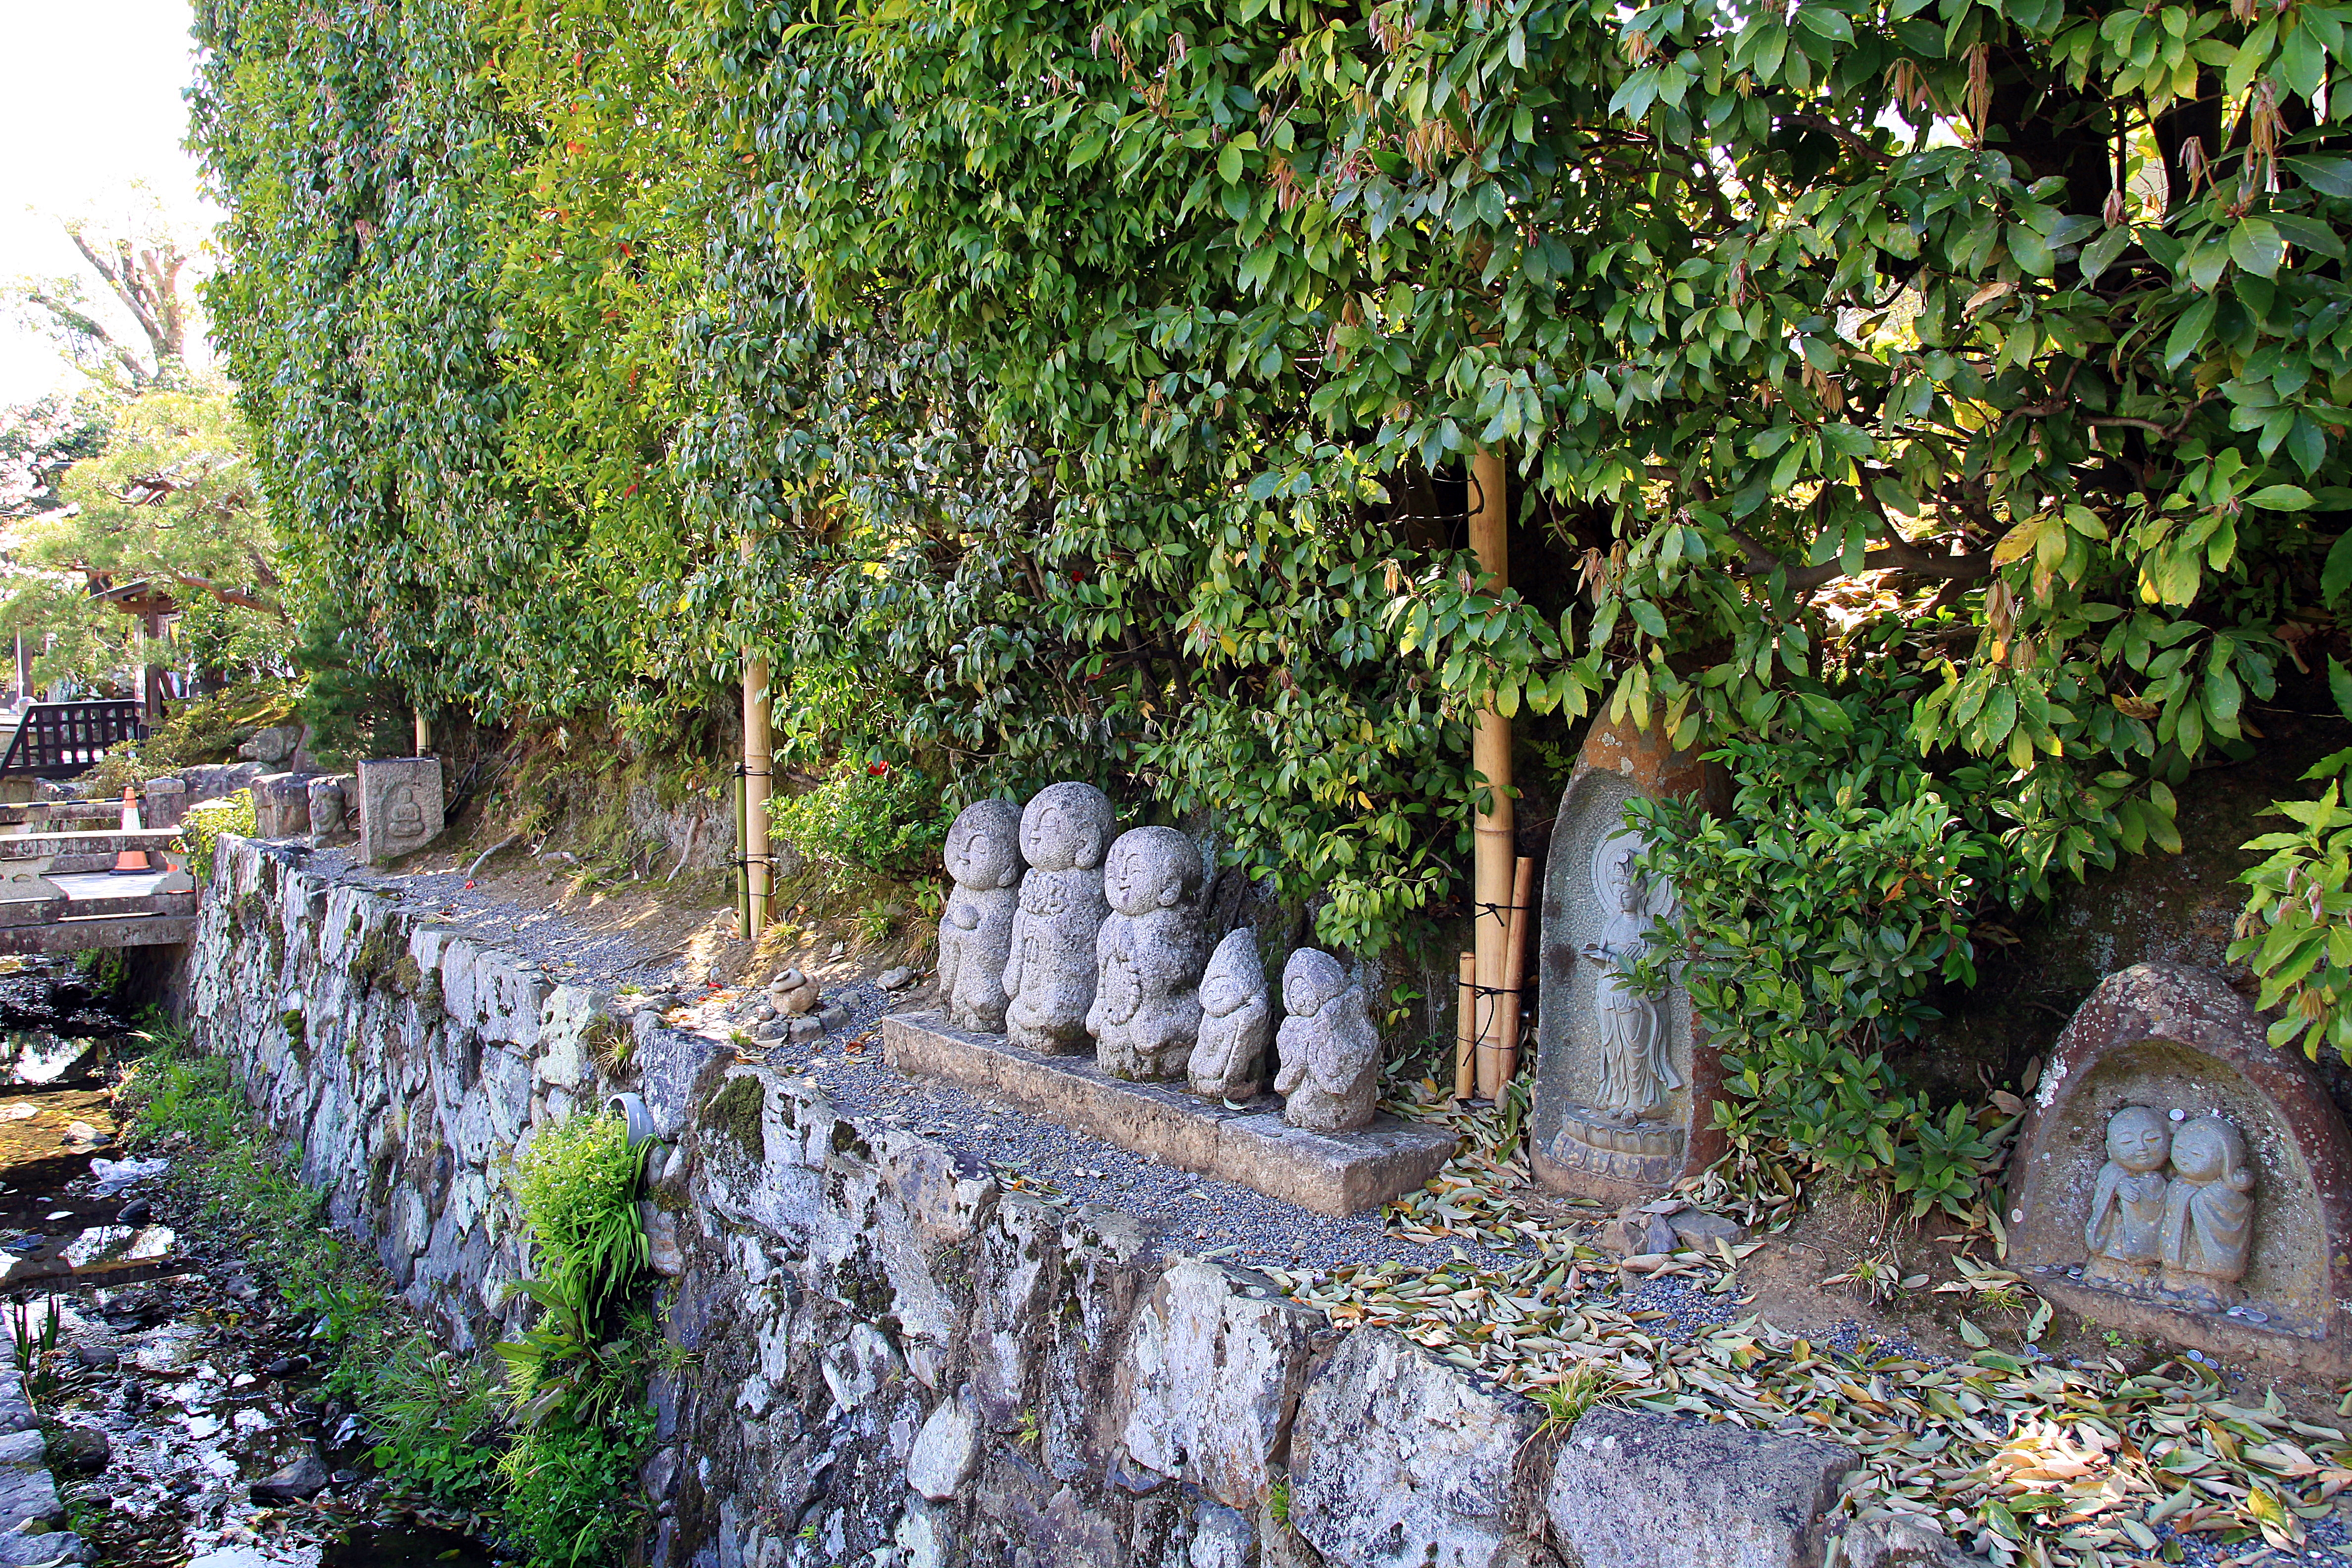
japan, wall, tree, stone wall, plant, architecture, building, shrub, ruins, landscape, house